Rachol

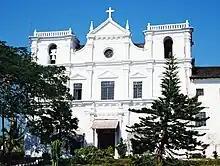
Seminário de Rachol

The Rachol Seminary, also known today as the Patriarchal Seminary of Rachol, "Raiturchi Patriarkal Siminar" in Konkani, and "Seminário de Rachol" in Portuguese, is the diocesan major seminary of the Roman Catholic Archdiocese of Goa and Daman. The edifice that presently houses the seminary was constructed by the Jesuits with donations from the king of Portugal, Dom Sebastião. This was constructed in the area previously occupied by strong dominance of Muslims and originally had a Muslim-built fortress. The foundation stone for the main quadrangular portion was blessed and laid on 1 November 1606 by Fr. Gaspar Soares. Three years later, on 31 October 1609, with the solemn celebration of the Vespers, the "College of All Saints" "(Colégio de Todos os Santos)" was blessed and inaugurated. Somewhere between 1622 and 1640, the name of the College was changed to "College of St. Ignatius" (Colégio de S. Inácio). The change was to pay homage to St. Ignatius of Loyola, the founder of the Jesuit Order, who had been canonised in 1622. The retable of the main altar of the Seminary Church testifies to this fact. The Seminary community still celebrates the feast of St. Ignatius of Loyola, the titular of the Seminary Church, with a solemn high mass with Gregorian chant. This festivity is preceded by a novena of preparation for the locals around and a week-long retreat (spiritual exercises) for the seminarians.